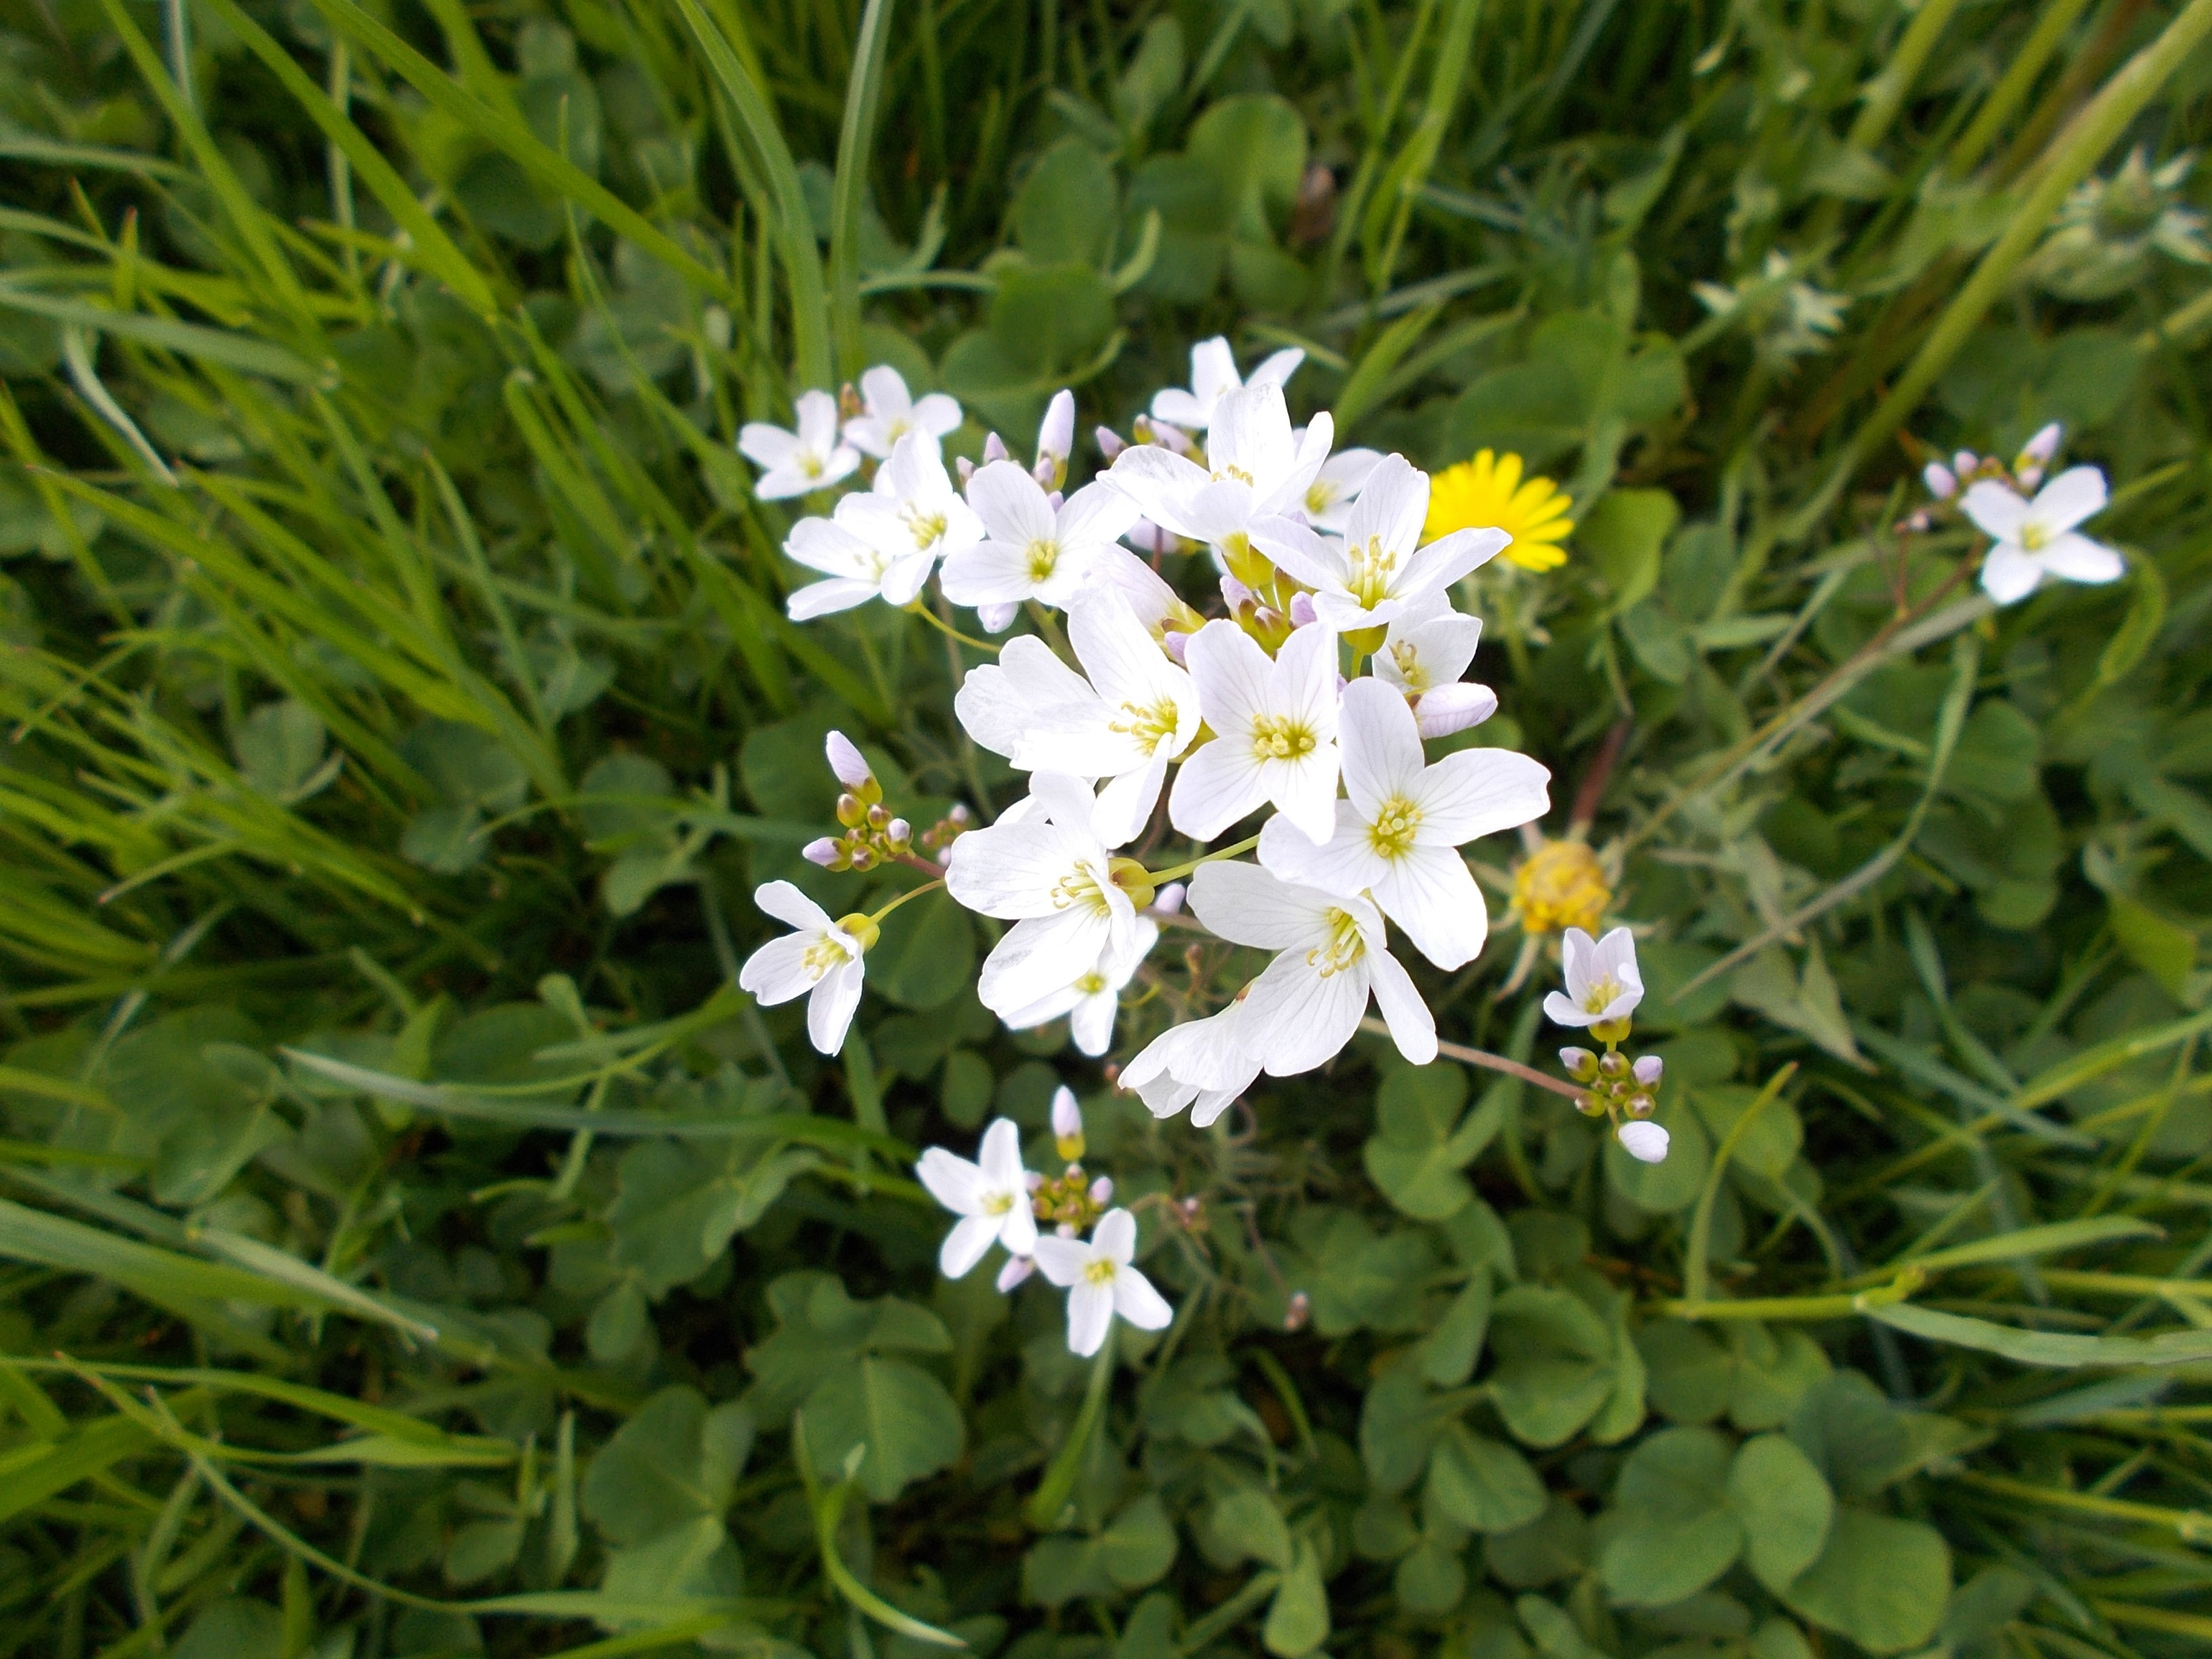
nature, plant, white, meadow, flower, herb, botany, rest, flora, wildflower, flowers, beautiful, of course, nature recording, flowering plant, land plant